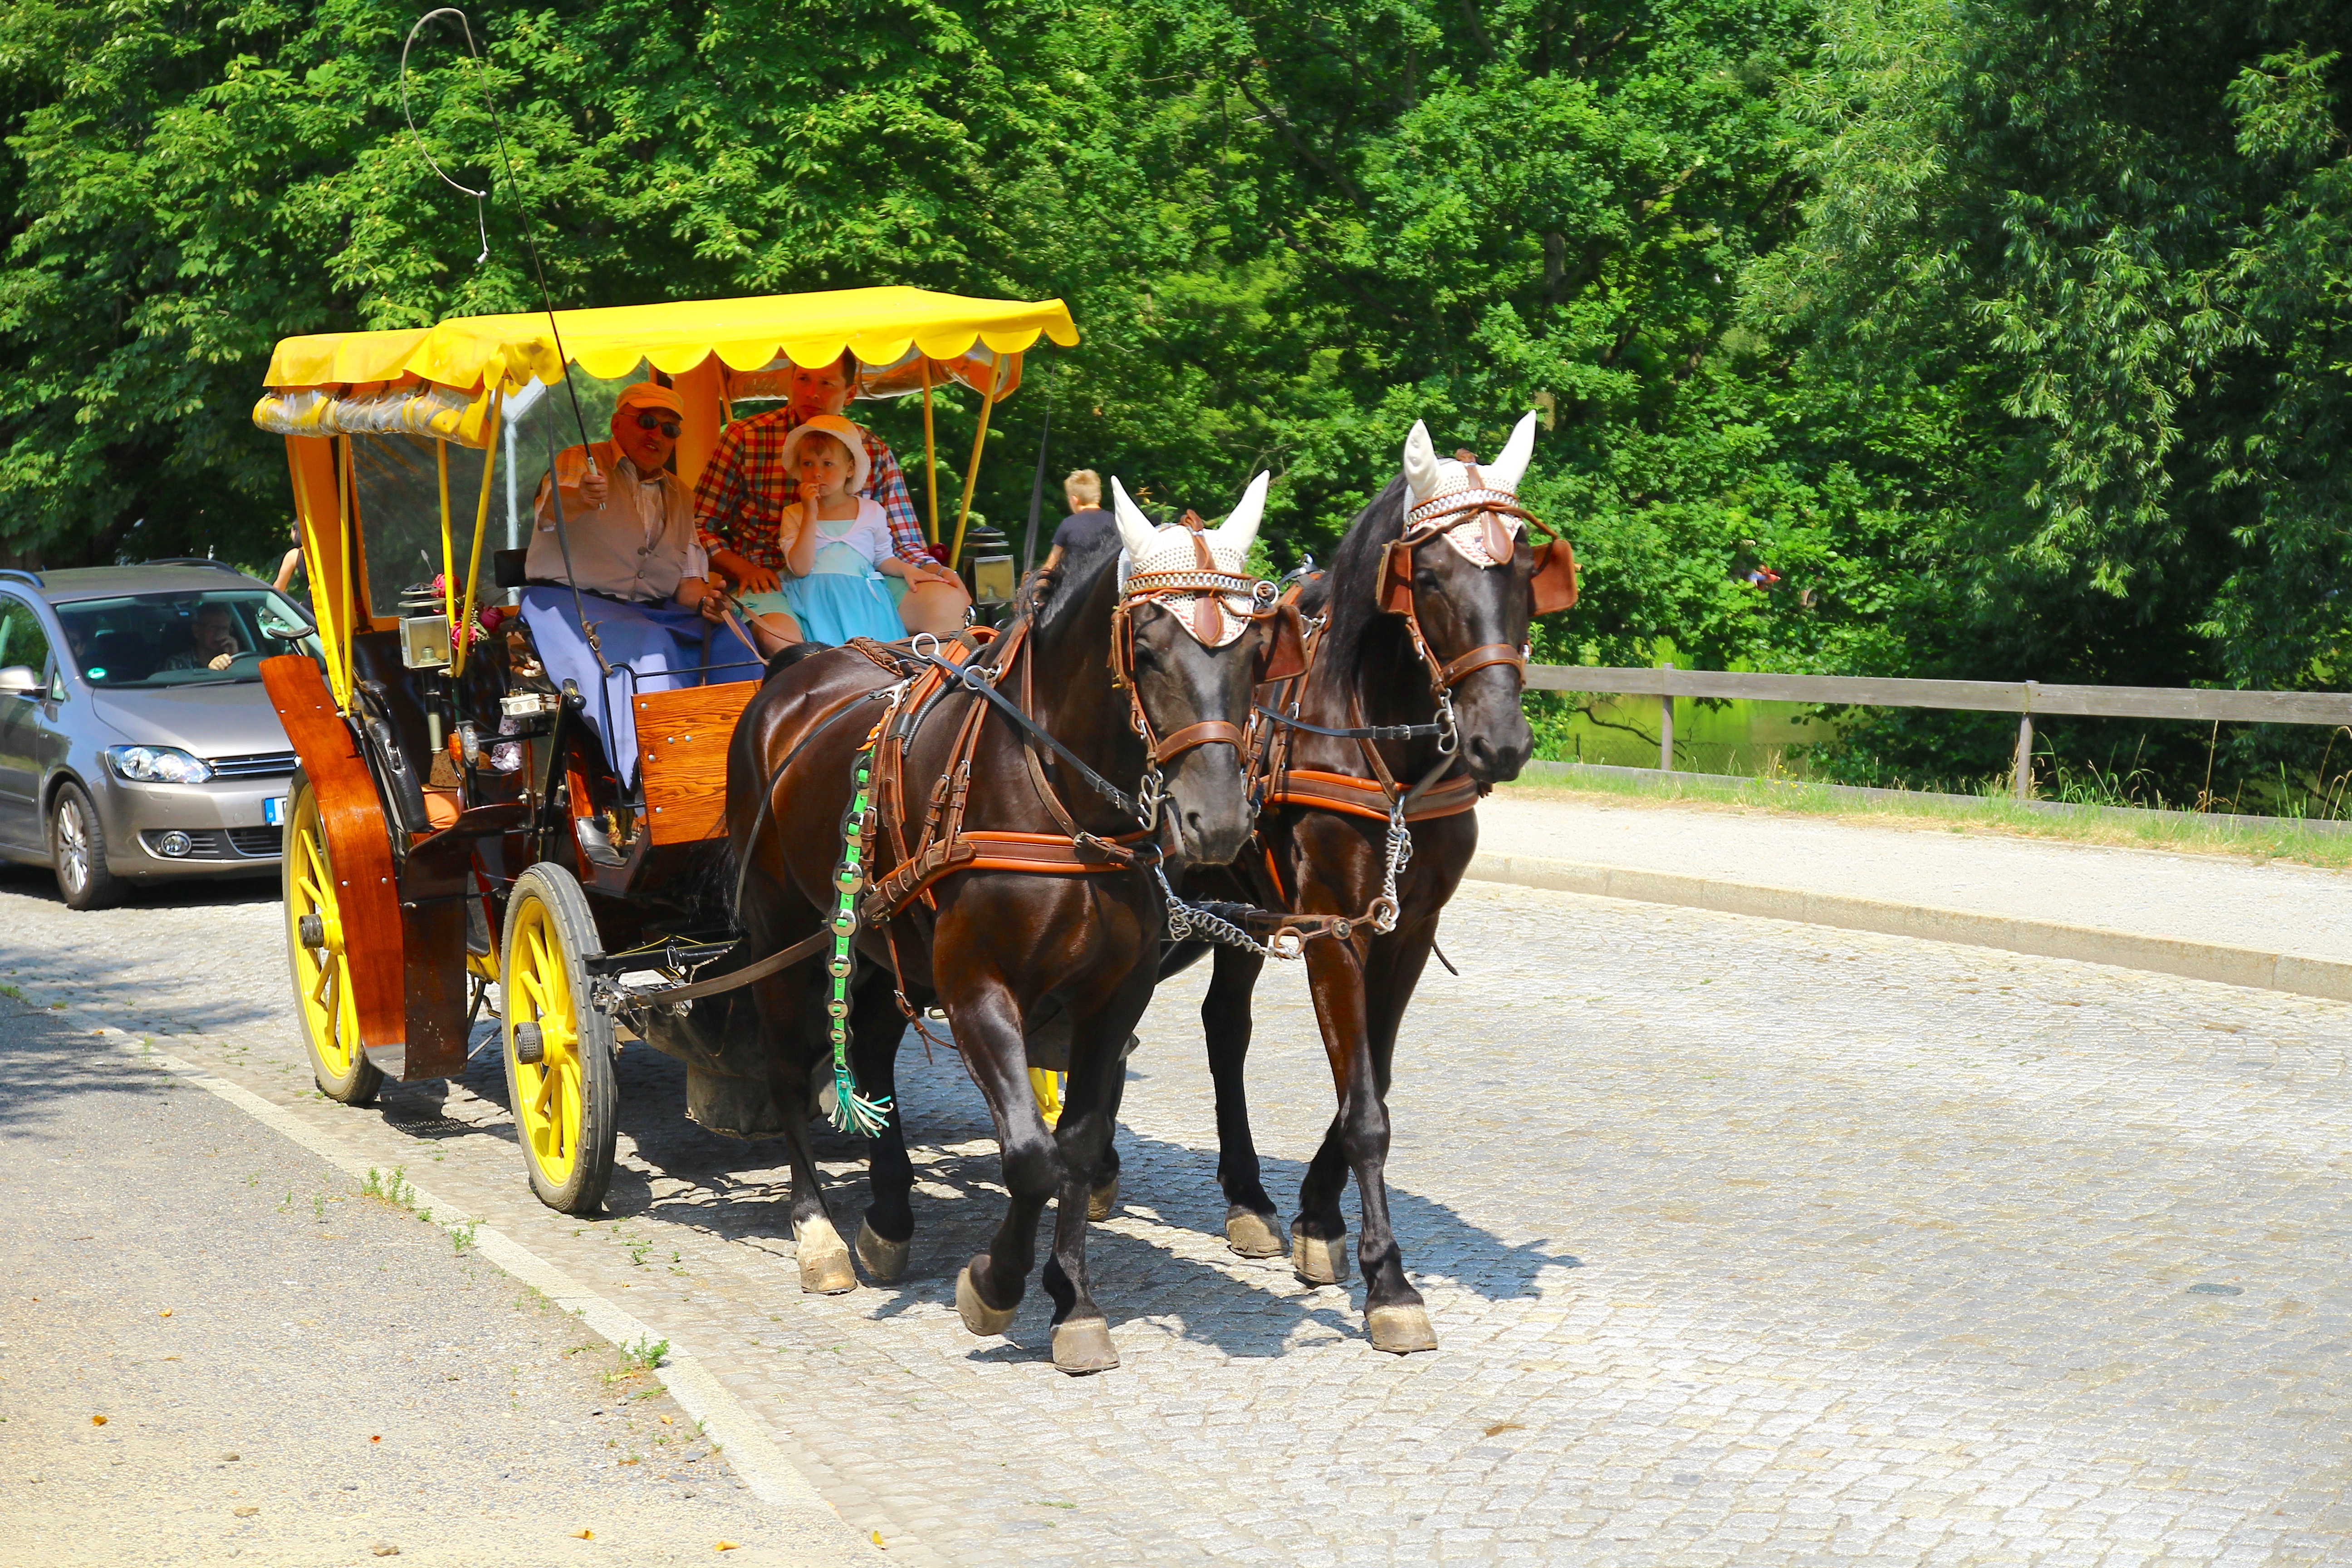
cart, vehicle, horse, stroll, germany, carriage, pack animal, trail riding, horse like mammal, horse and buggy, morisburg